4-6-4

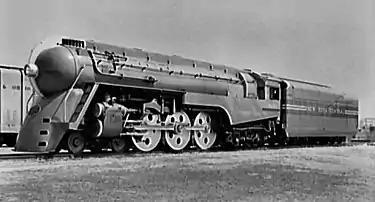
New York Central Hudson, streamlined for the "20th Century Limited"

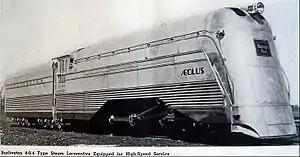
Streamlined "Æolus" at the CB&Q's Iowa shop in 1937

Only three prototype Hudson locomotives were built in the former Soviet Union, in 1937 and 1938. They were all streamlined and were the only streamlined series of Soviet steam locomotives, although a later post-war P36 series Northern locomotive was semi-streamlined. All three were scrapped in the 1950s.